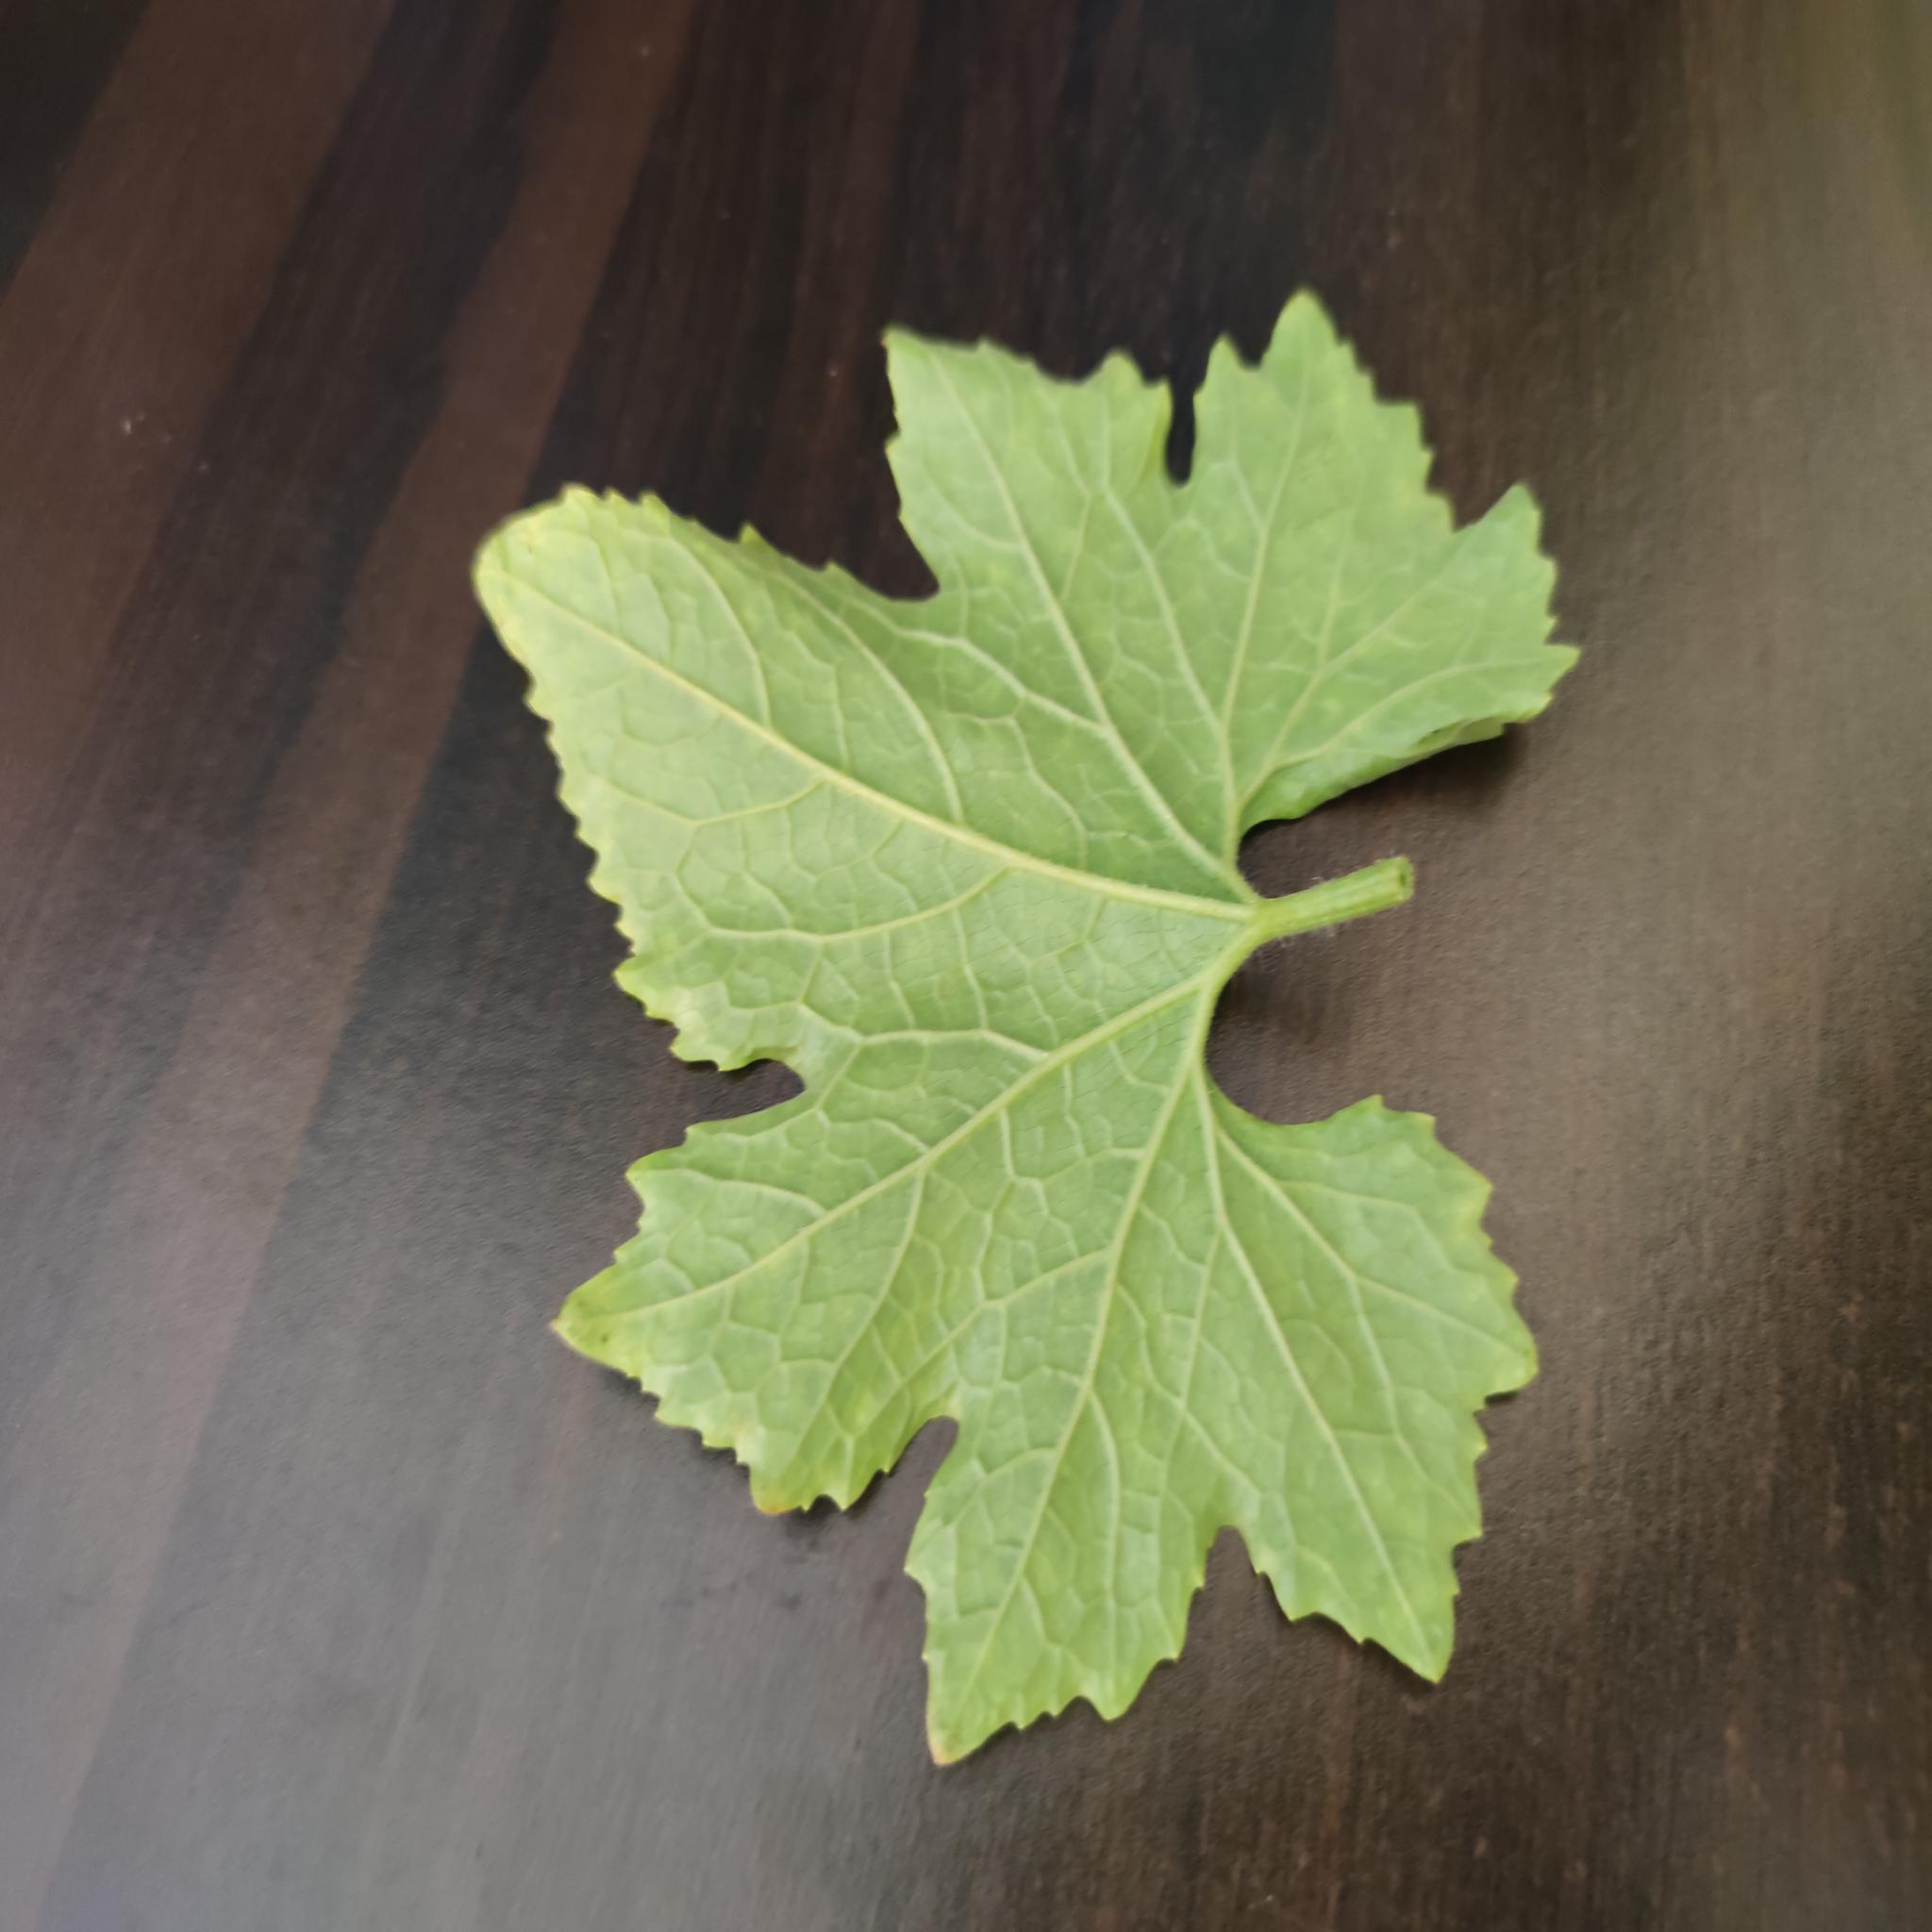
Label: Healthy